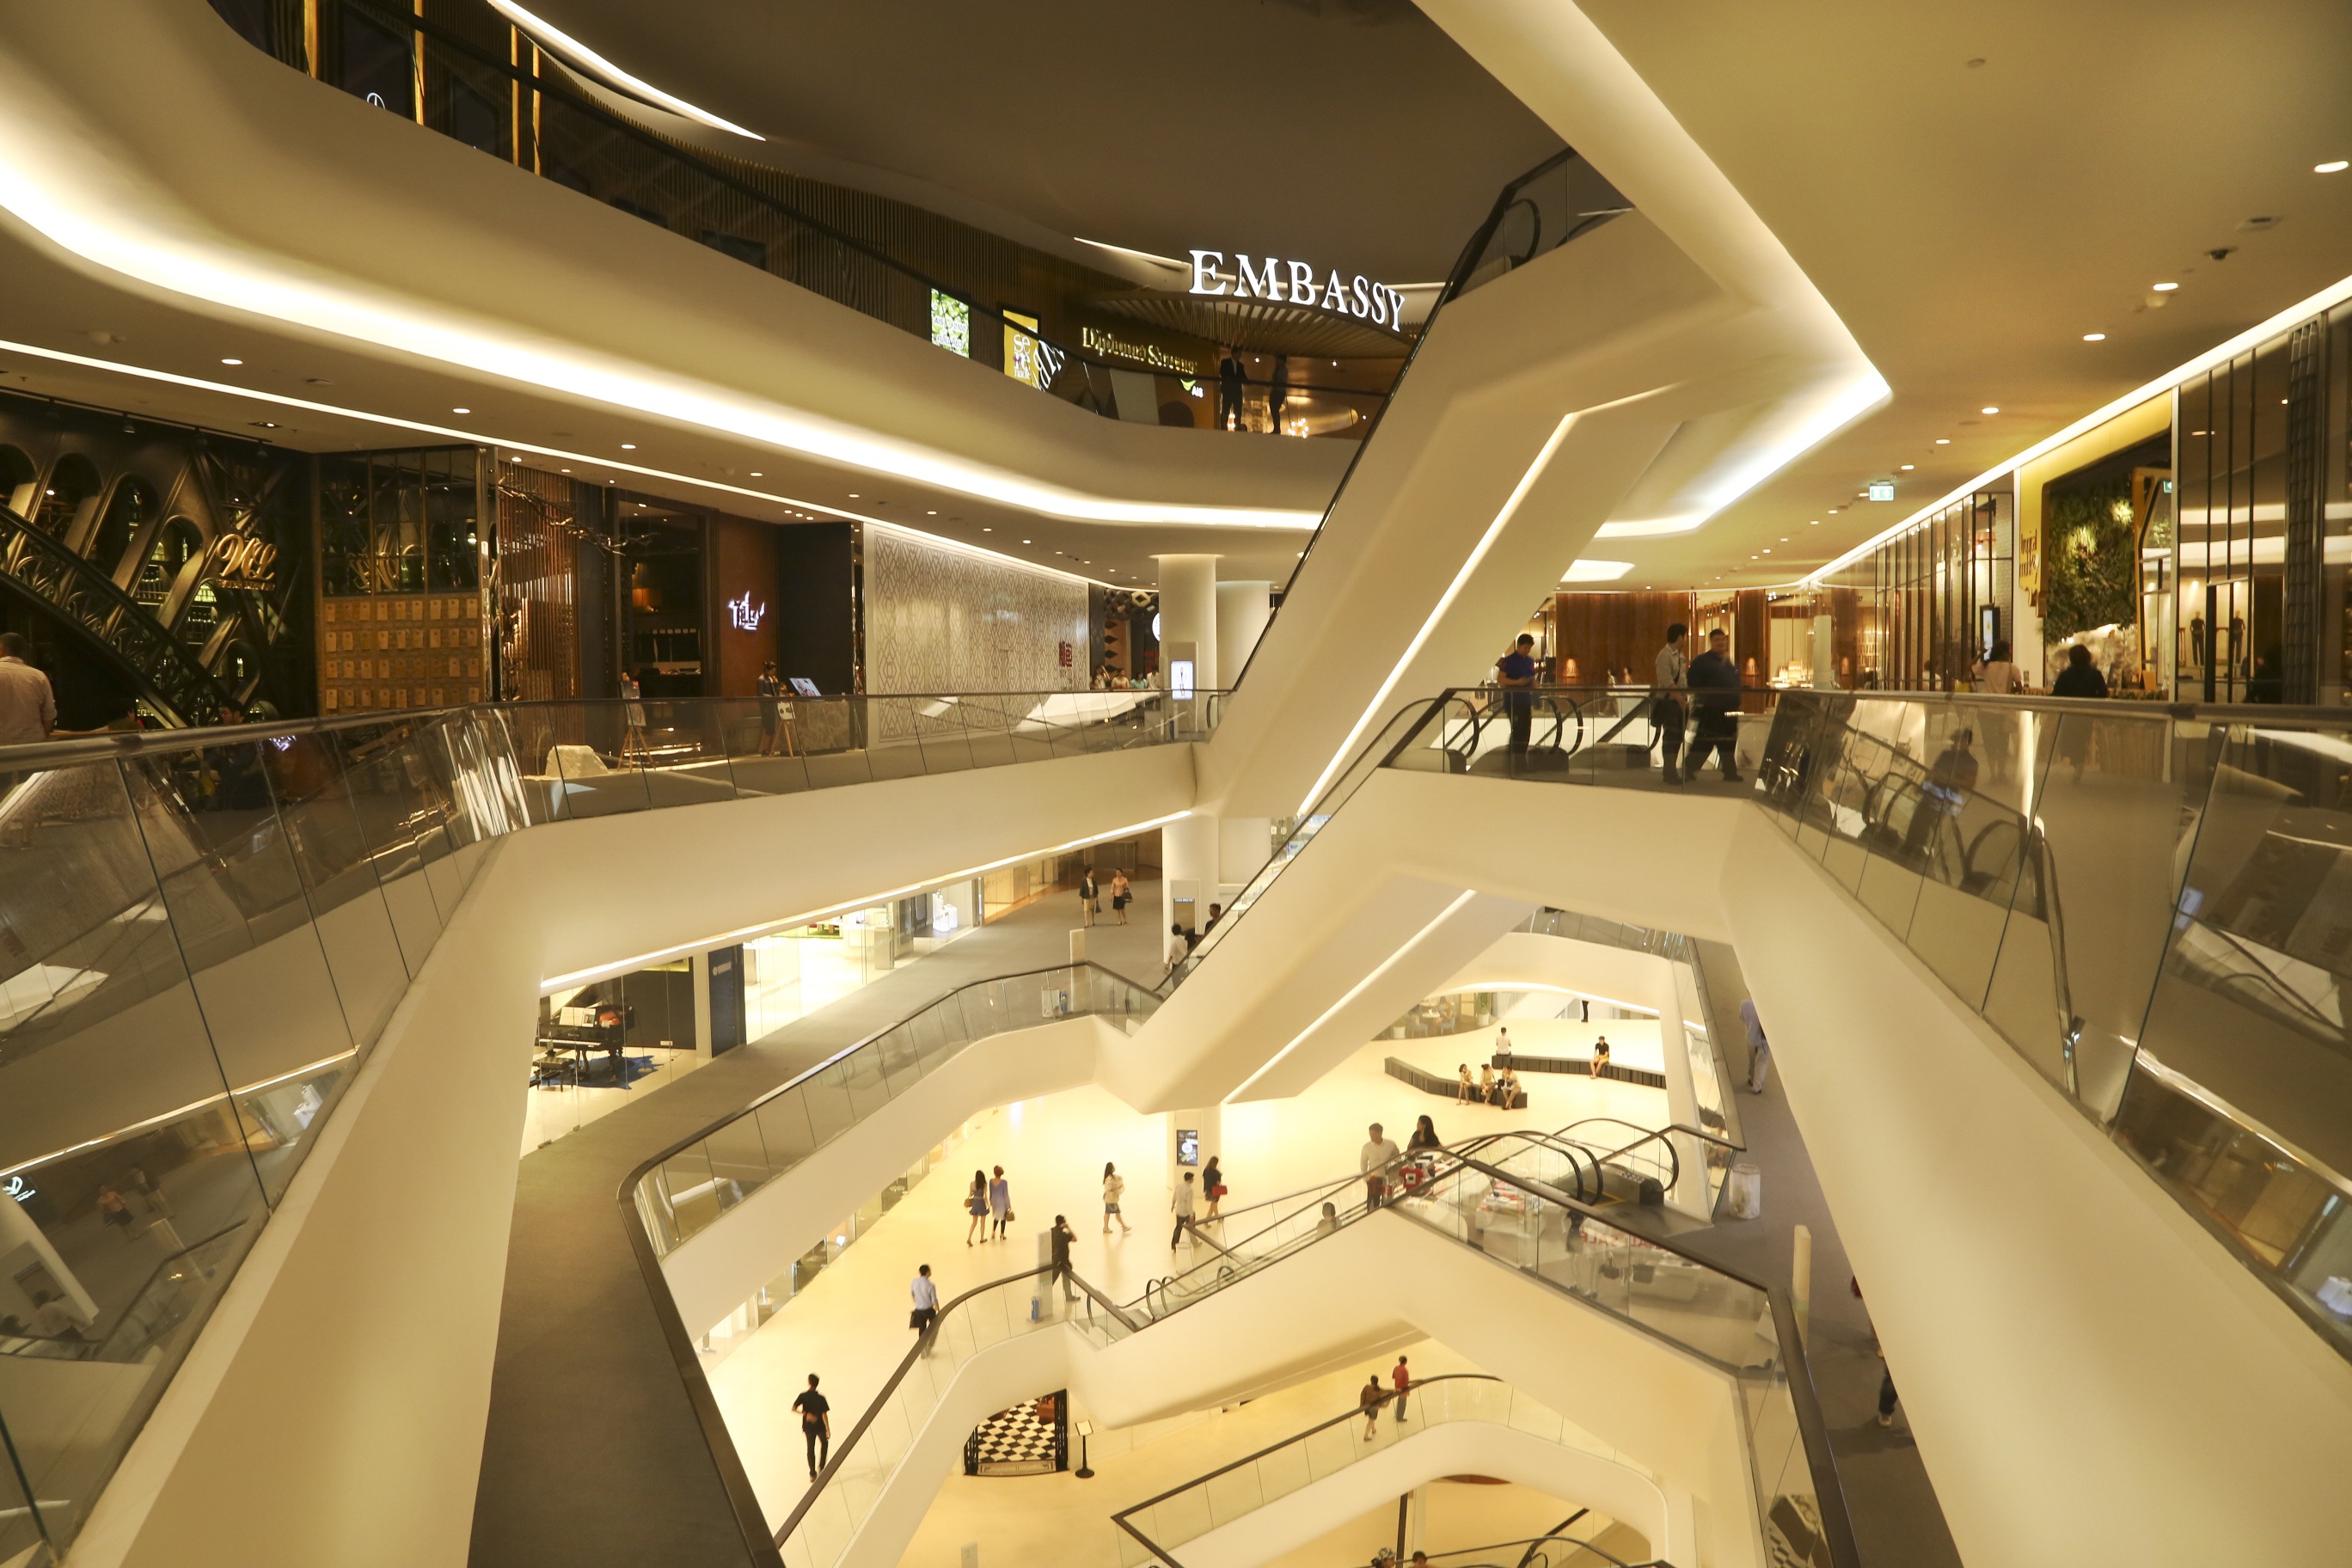
building, ceiling, shop, store, shopping, public transport, interior design, metro station, luxury, mall, bangkok, lobby, consumerism, retail, escalators, department store, convention center, shopping mall, central embassy